SS London Valour

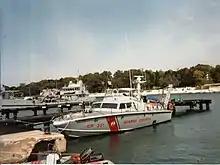
A coastguard boat of the same "Super Speranza" class and year (1968) as CP 233

A "Guardia Costiera" ("Coast Guard") boat now put to sea to join the rescue. CP 233 was a "" ("Super Hope Class") coastguard boat, long and just over , commanded by Captain Giuliano Telmon. Within the next two hours Telmon and his crew succeeded in rescuing 25 or 26 survivors.